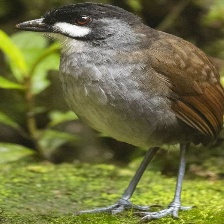
Species: JOCOTOCO ANTPITTA
Scientific name: GRALLARIA RIDGELYI